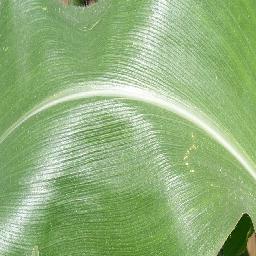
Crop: corn
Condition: (maize)_healthy